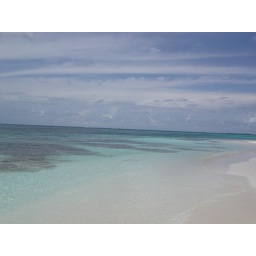
Even my husband, who is admittedly NOT a beach person was impressed by Shoal Bay East.